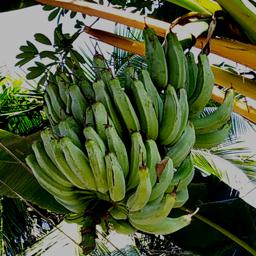
Label: KACHKOL FRUIT